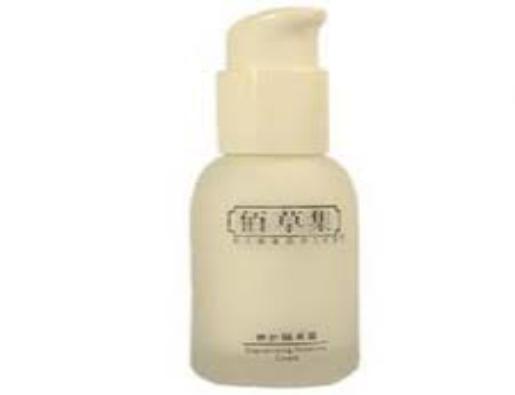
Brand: Herborist
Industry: Necessities